Impossible Foods

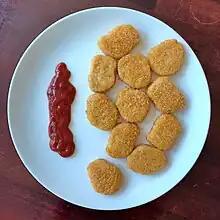
Plant-based chicken nuggets made by Impossible Foods

Impossible Foods has raised rounds of $75 million and $108 million from investors, including Google Ventures, Khosla Ventures, Viking Global Investors, UBS, Hong Kong billionaire Li Ka-shing's Horizons Ventures, and Bill Gates. It was reported that Patrick Brown had turned down an offer of $300 million to buy out Impossible Foods in 2015.